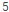
Number: 5